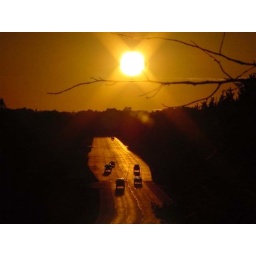
i climed a hill and got this shot of the highway behind me...this is rush hour in the U.P.!!